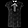
Label: Shirt